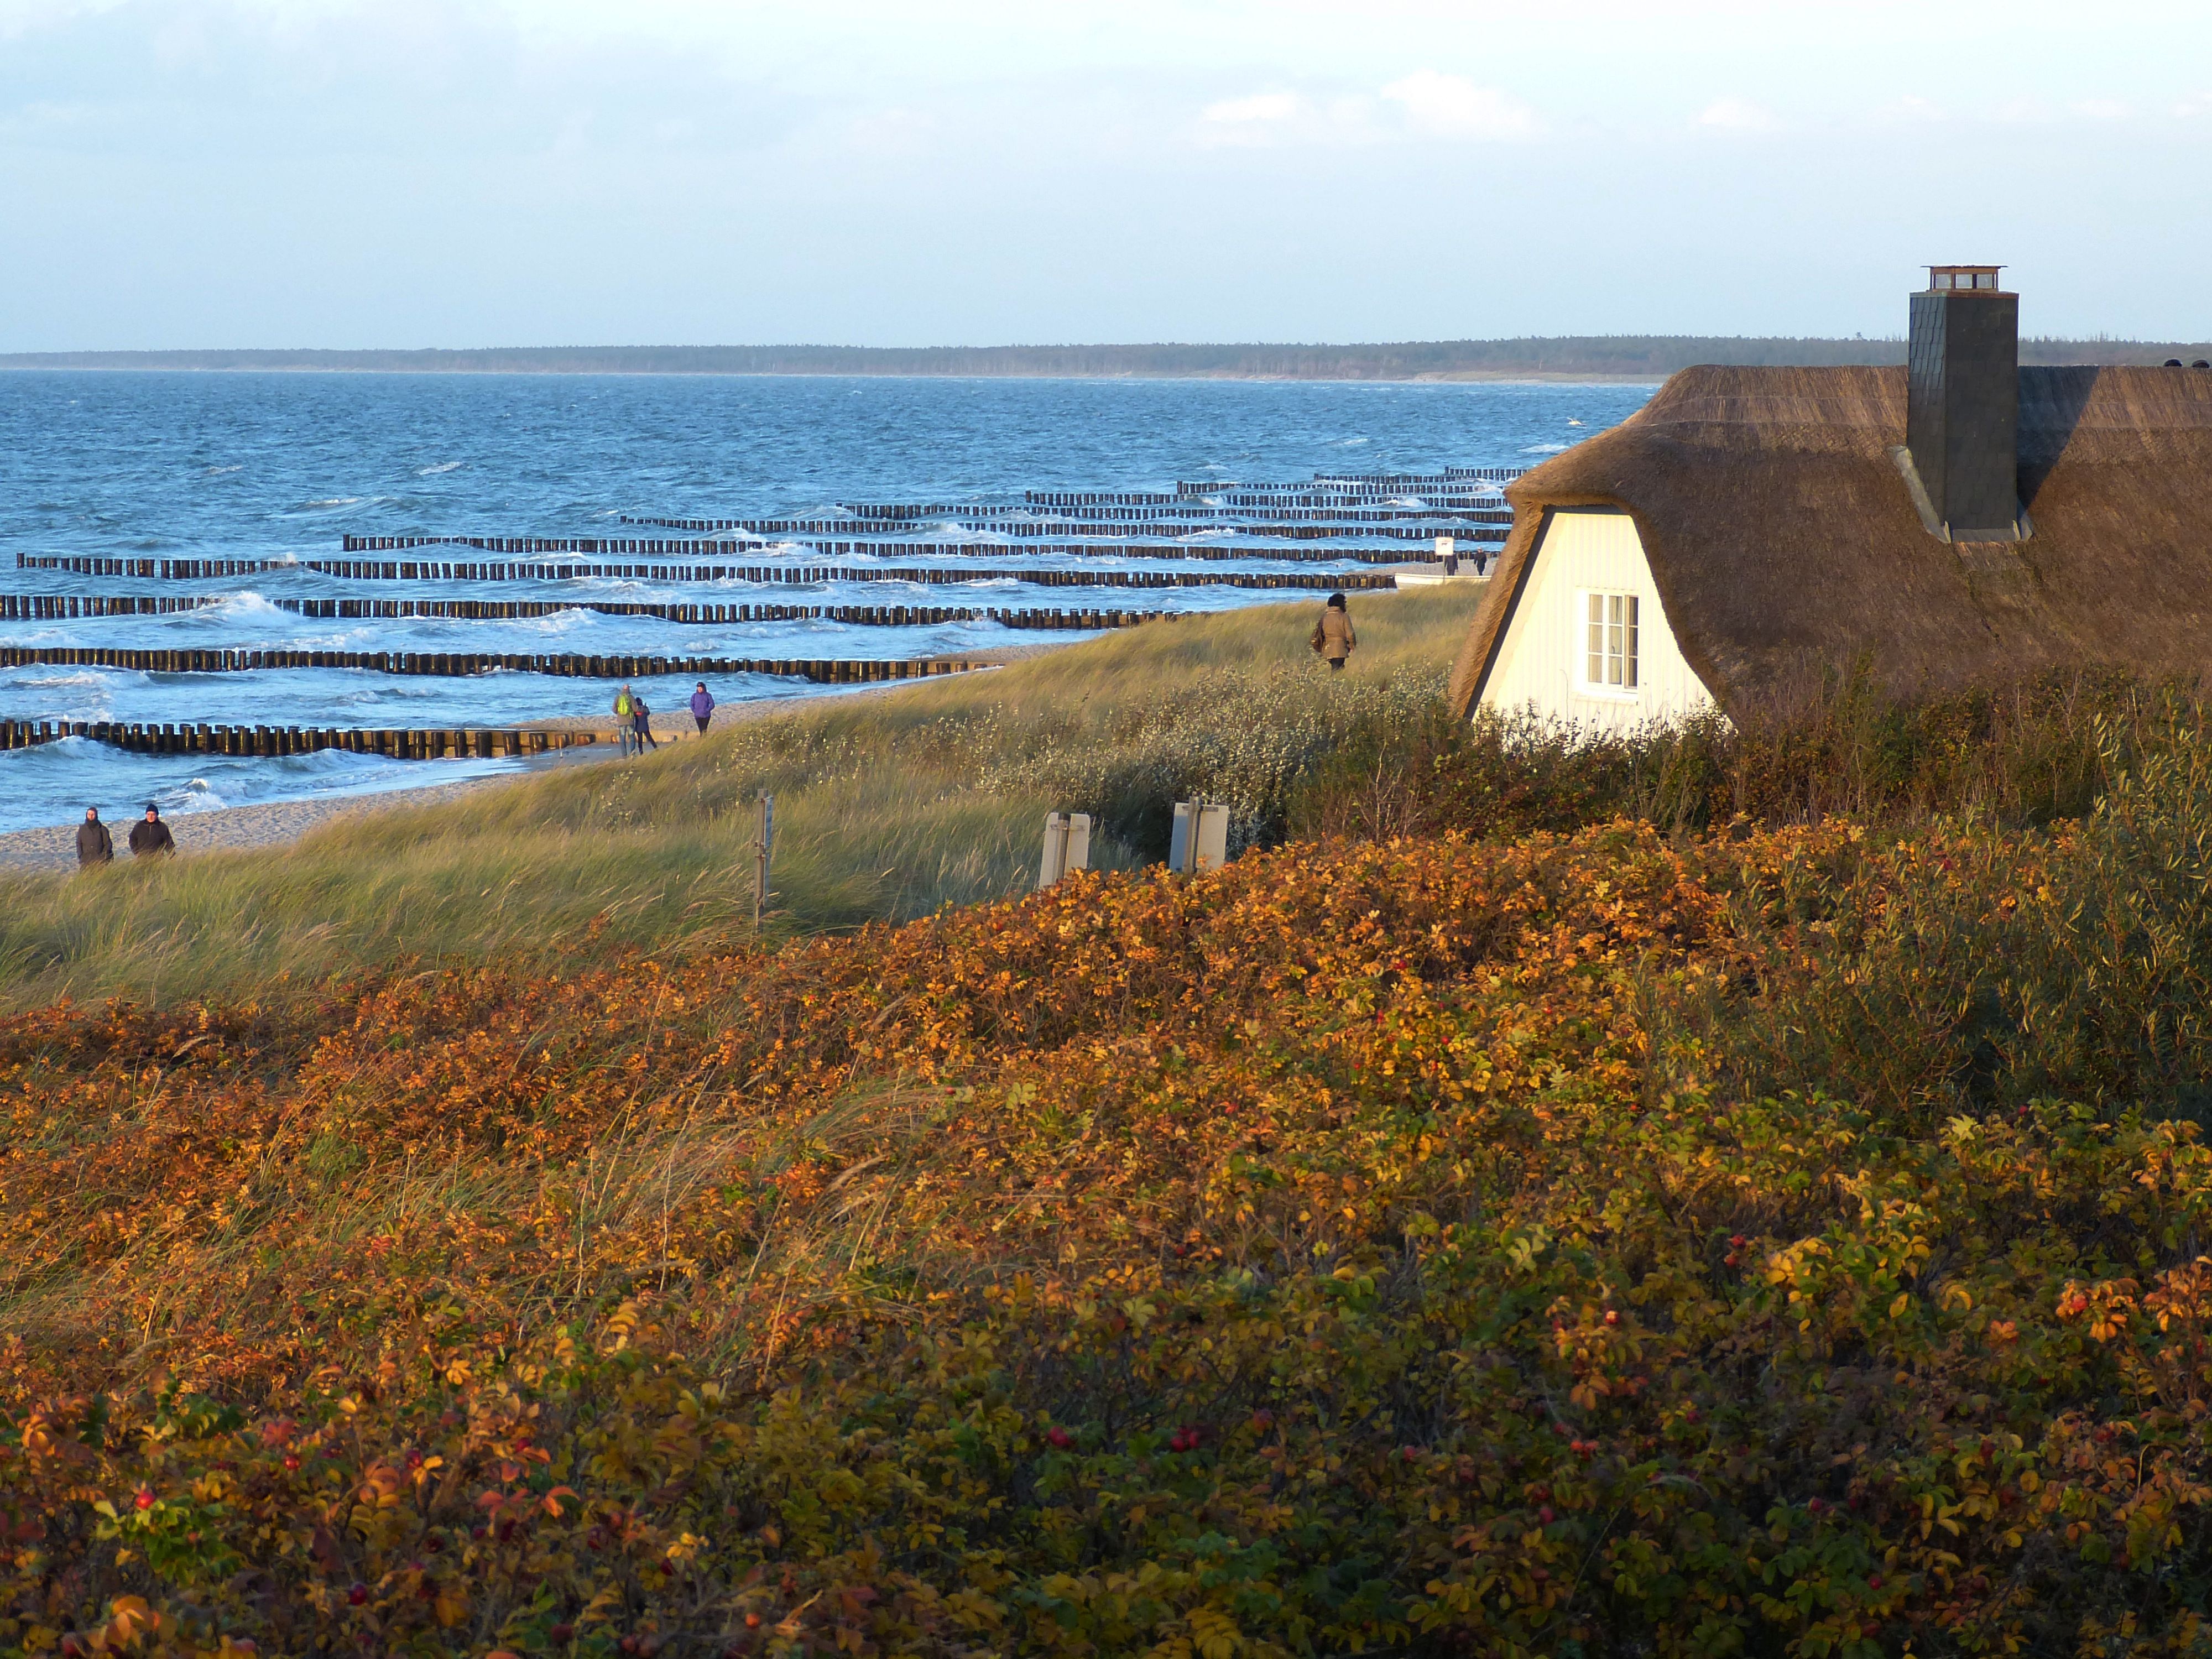
sea, coast, rock, ocean, horizon, sunset, morning, hill, shore, cliff, tower, autumn, terrain, thatched roof, outlook, habitat, mood, cape, dar, zingst, baltic sea, rural area, ahrenshoop, in the evening the beach